Tissaphernes

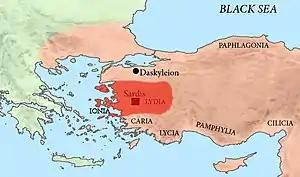
Tissaphernes was Satrap of Lydia, including Ionia, under the Achaemenid Empire.

In 414 BC, Tissaphernes was assigned by Darius II to suppress the rebellion of Pissuthnes, the Persian satrap of Lydia and Ionia, and to take over his office. Tissaphernes bribed Pissuthnes' Greek mercenaries to desert him and promised that his life would be spared if he surrendered, a promise which Darius did not keep. When Darius II ordered Tissaphernes to proceed to suppress the continued rebellion of Pissuthnes' son Amorges, and also ordered him to collect the outstanding tribute from the Greek cities of Asia Minor, many of which were under Athenian protection, Tissaphernes entered into an alliance with Sparta against Athens, which in 412 BC led to the Persian conquest of the greater part of Ionia.